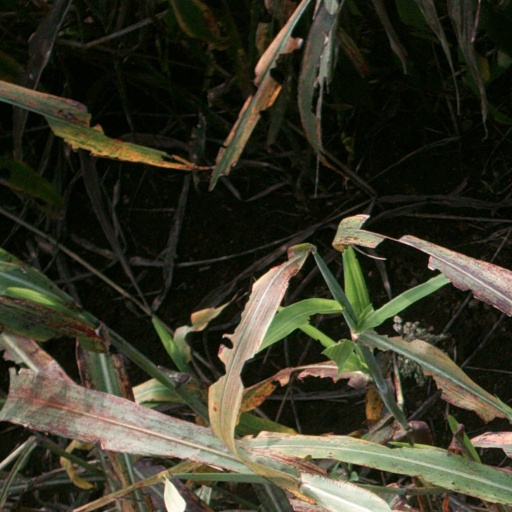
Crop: sorghum